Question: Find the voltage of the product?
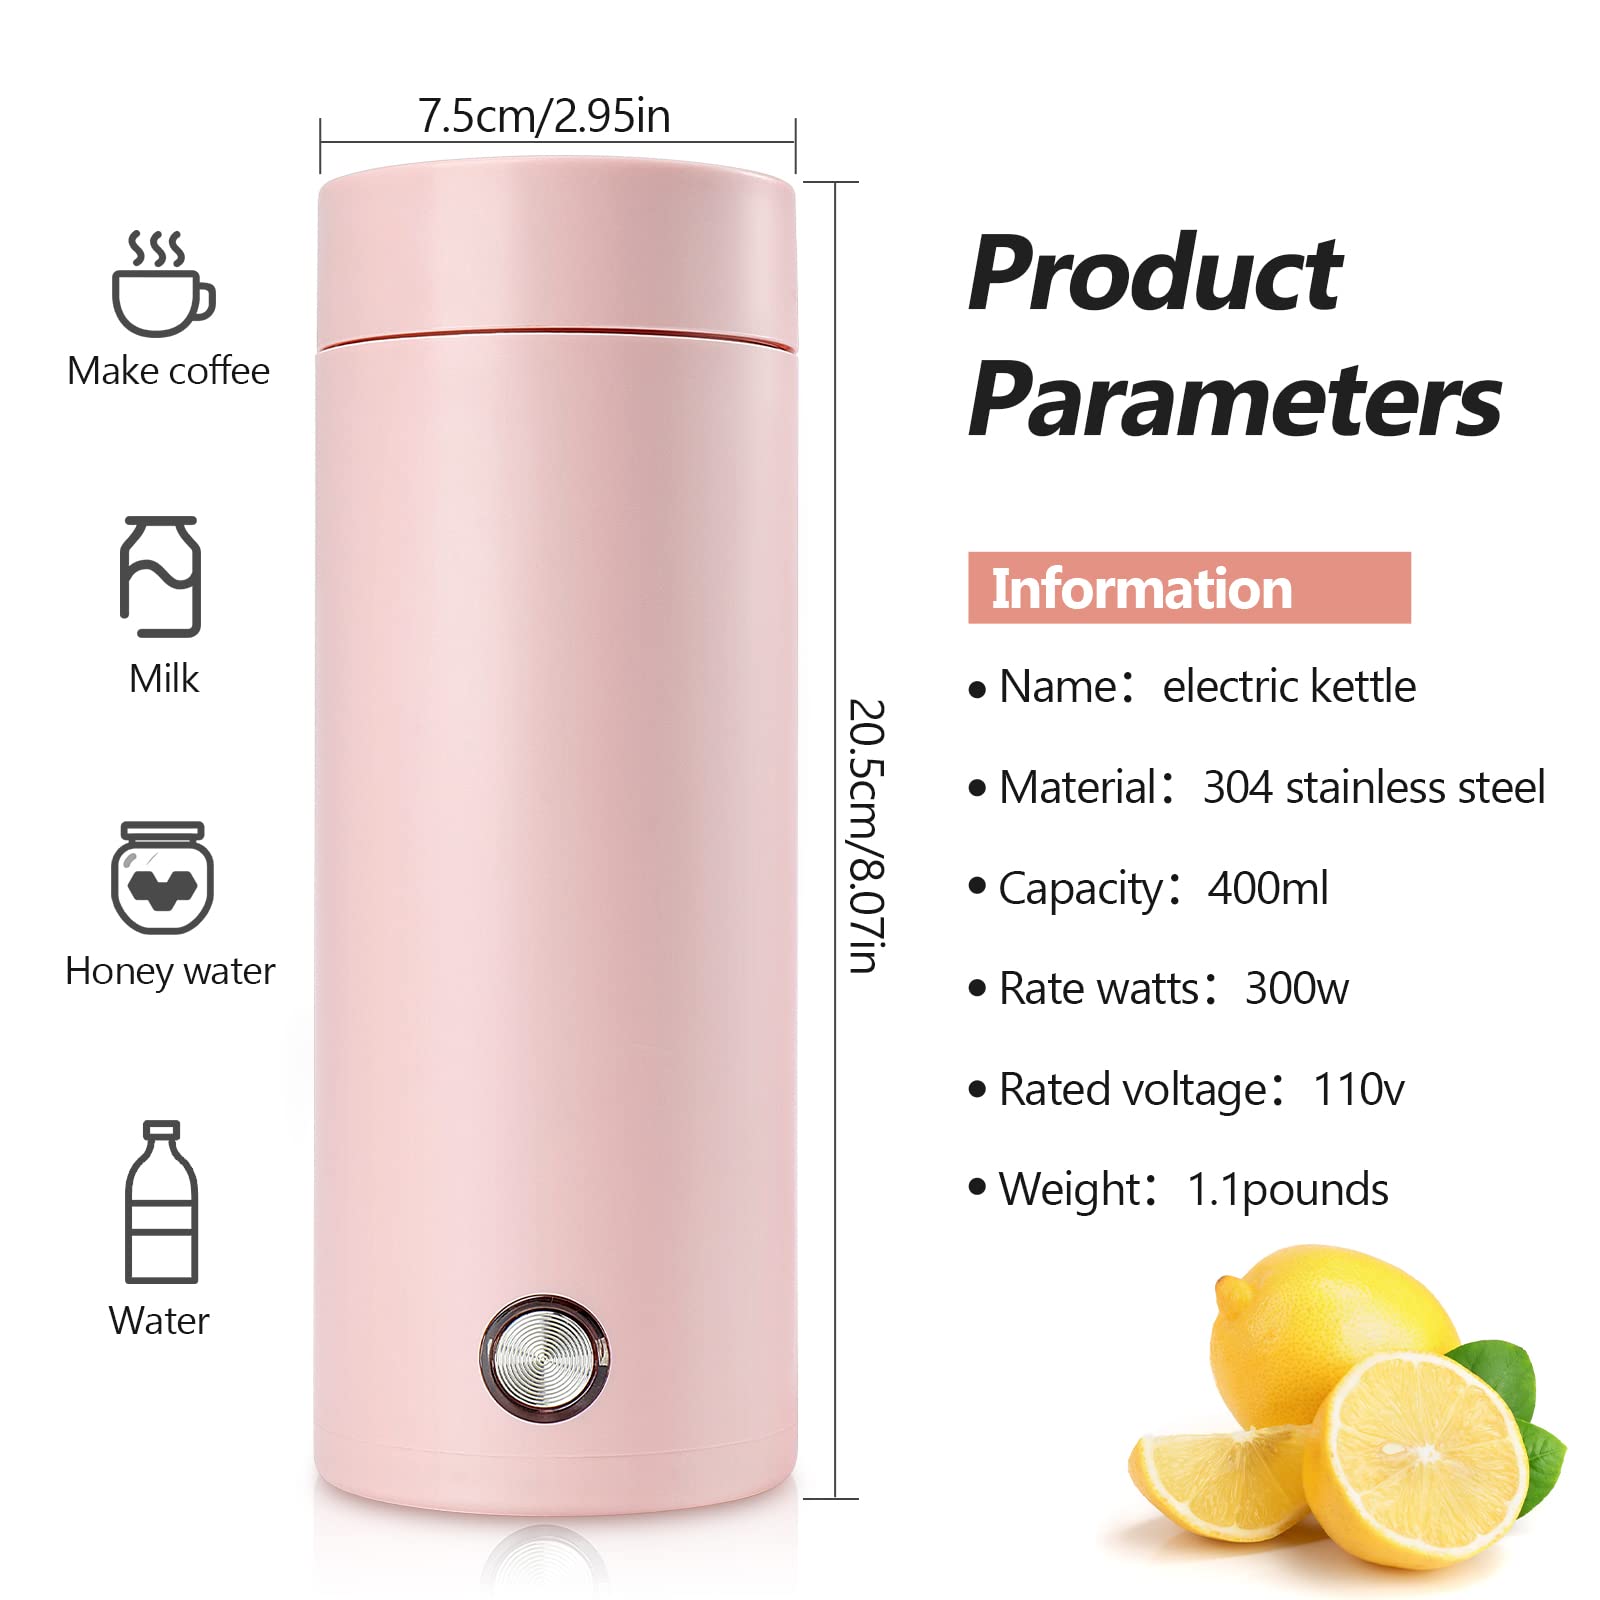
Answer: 110.0 volt